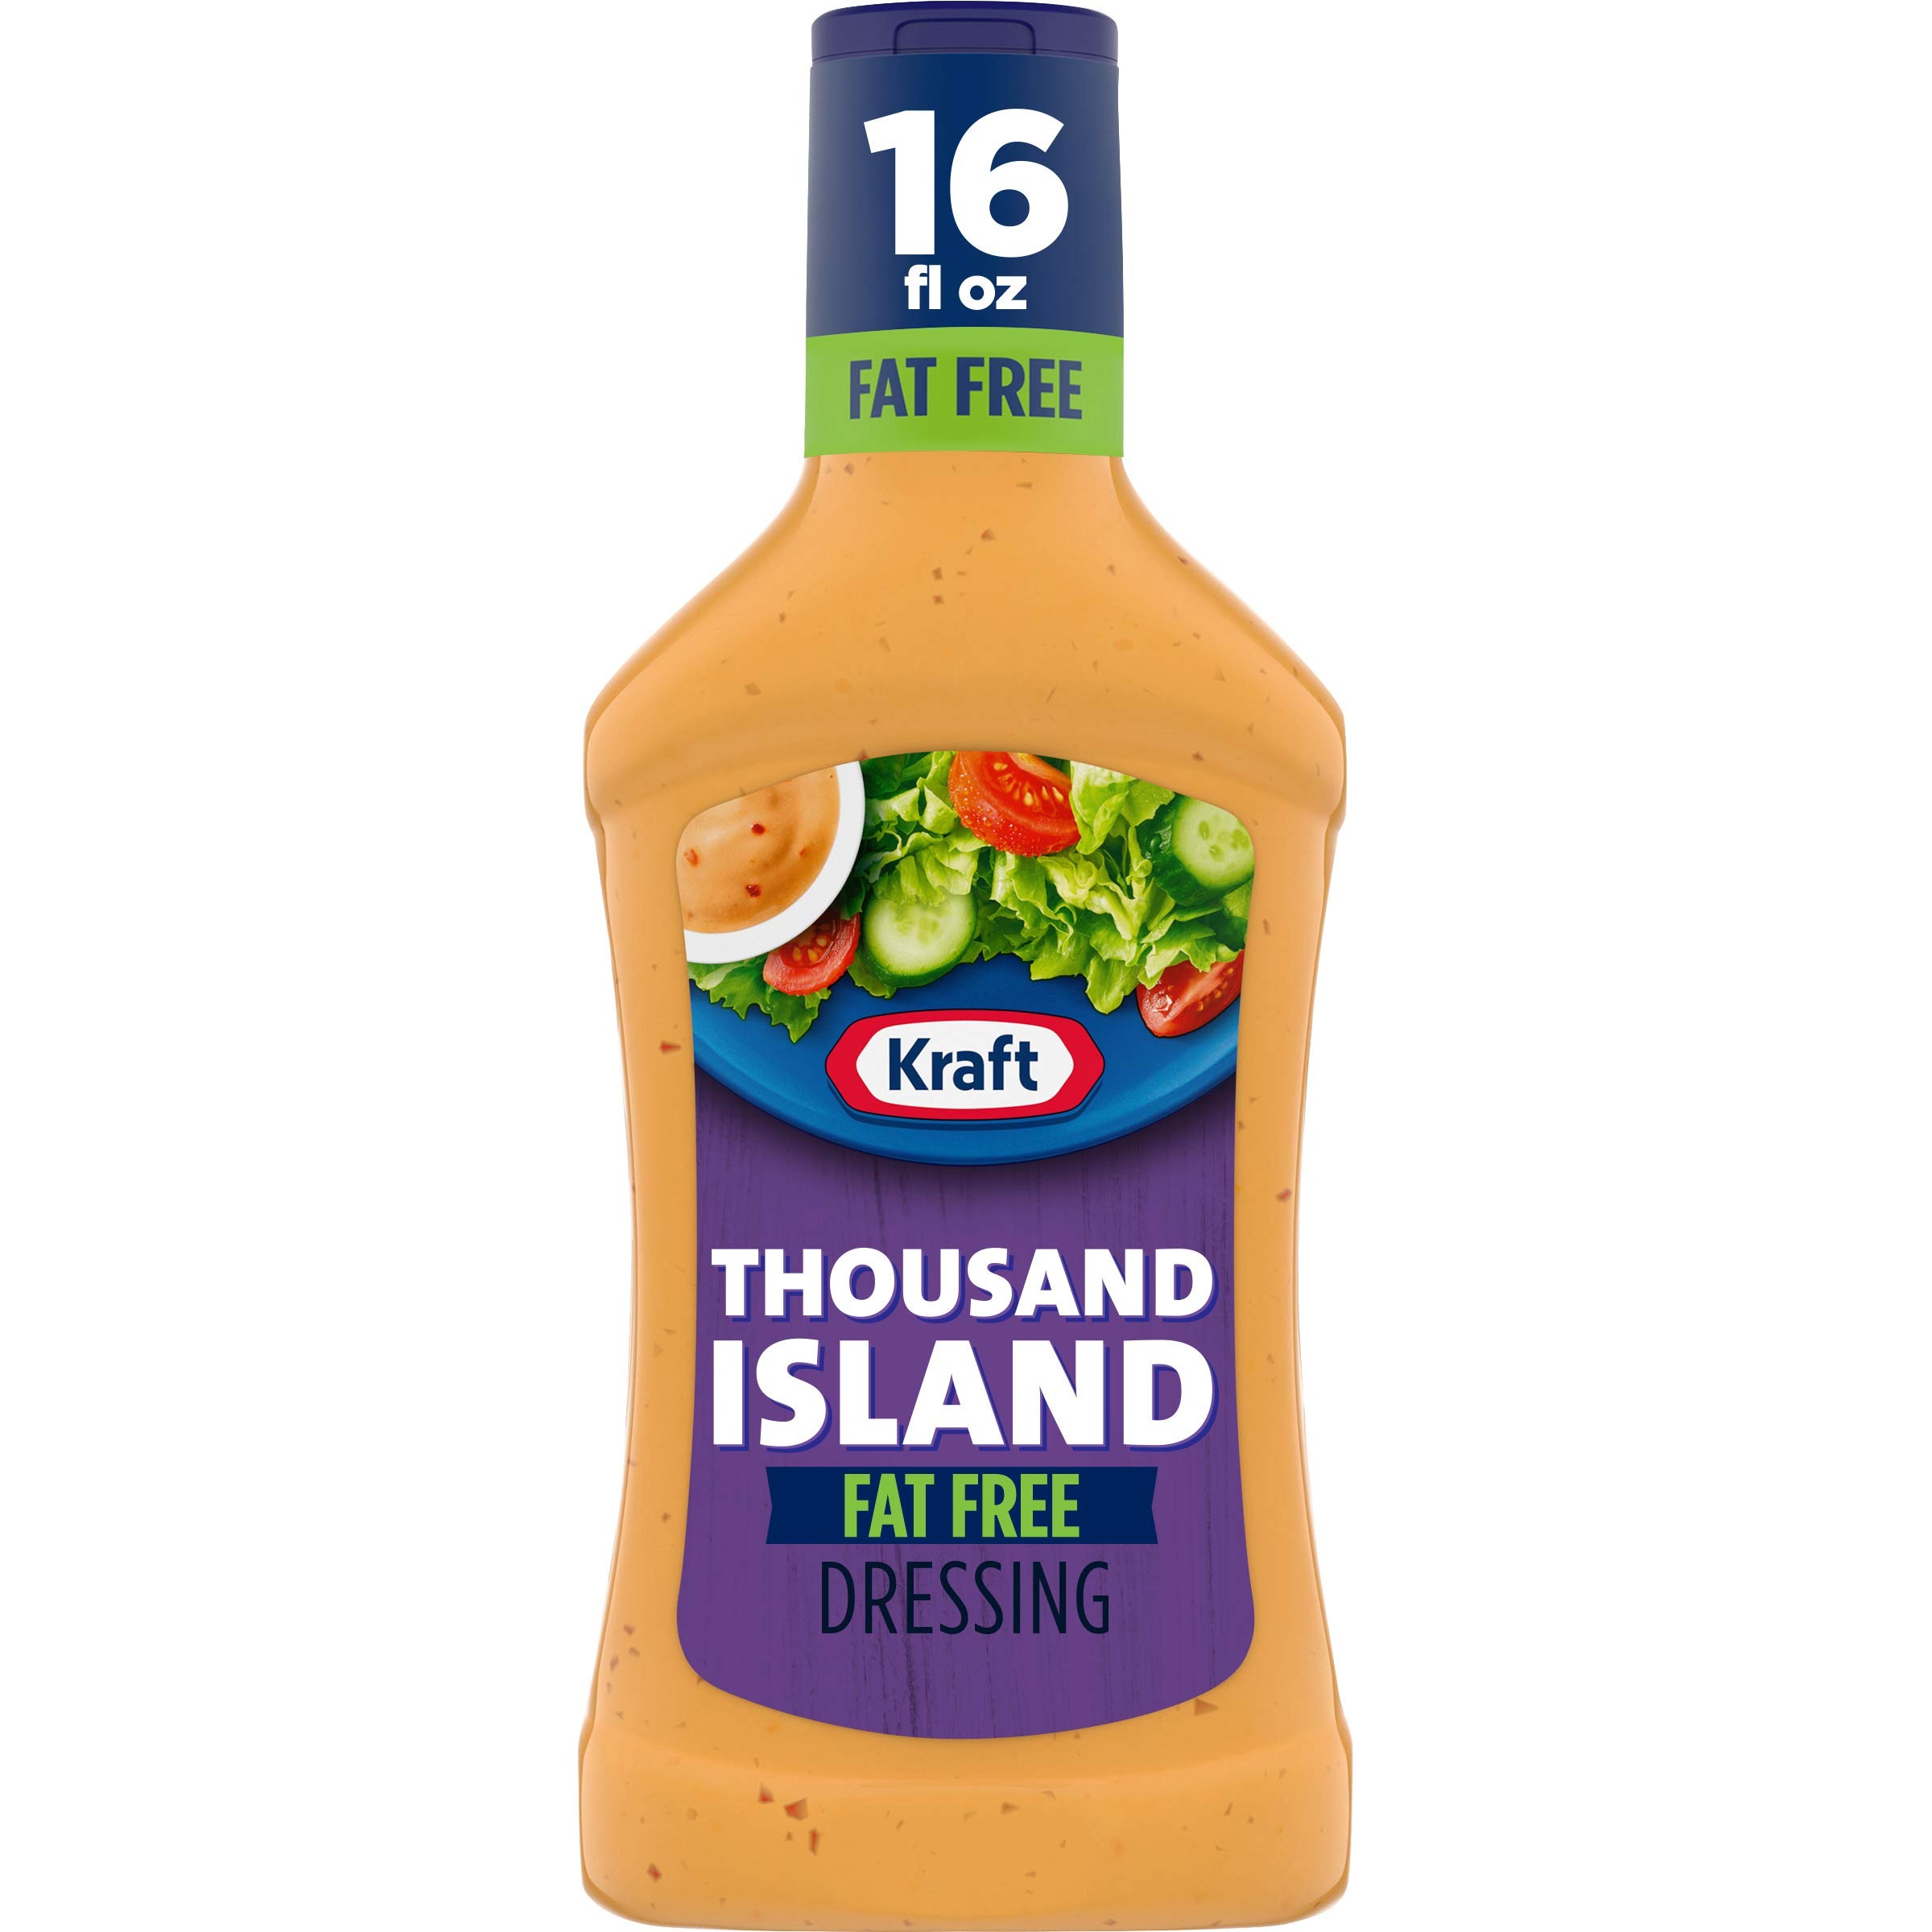
Item Name: Kraft Tangy Bacon Catalina Salad Dressing (6 ct Pack, 16 fl oz Bottles)
Bullet Point 1: Kraft Thousand Island Fat Free Dressing is made with quality ingredients and no fat
Bullet Point 2: Thousand island dressing made with real pickles
Bullet Point 3: Fat free dressing contains no added MSG
Bullet Point 4: Ingredients deliver a zesty flavor and creamy texture
Bullet Point 5: Thousand island dressing is also a delicious condiment and dipping sauce
Product Description: 11
Value: 96.0
Unit: Fl Oz

Price: 40.65